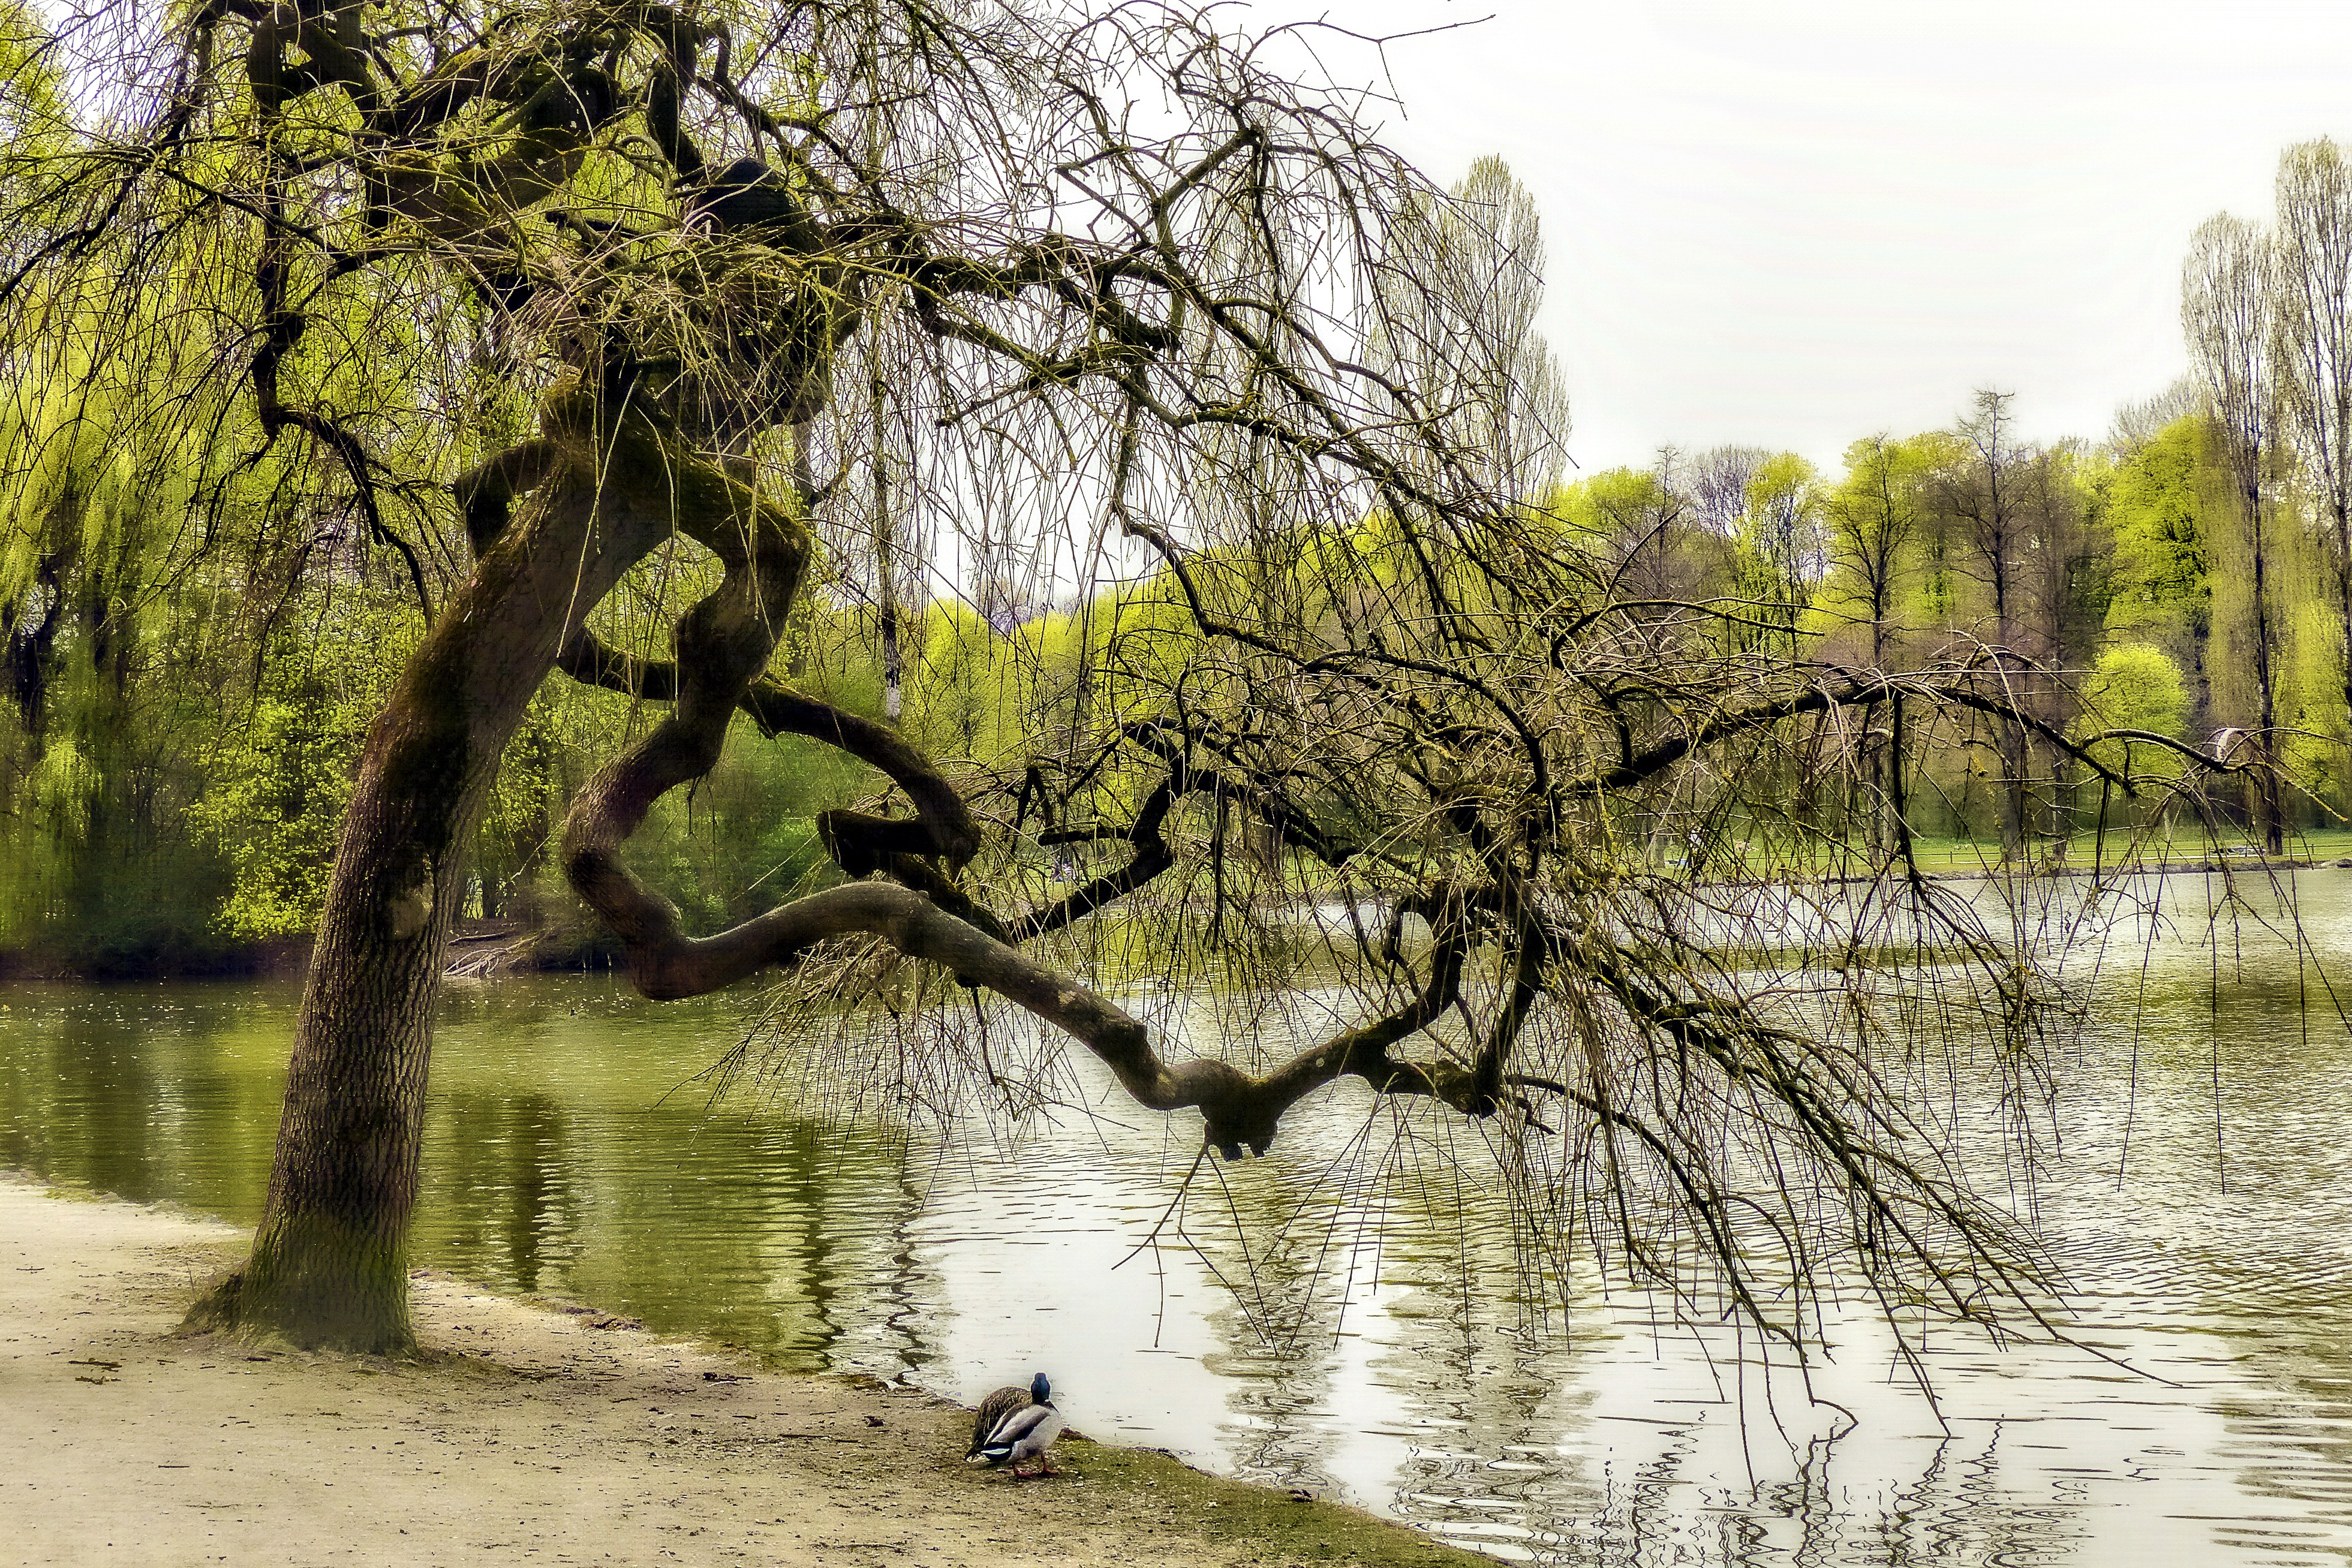
landscape, tree, water, nature, swamp, branch, plant, flower, lake, river, pond, europe, mystic, spring, park, landmark, attraction, tourism, season, waterway, trees, wetland, germany, bavaria, habitat, munich, english garden, woody plant, bayou, gnarled tree